IMA Journal of Applied Mathematics

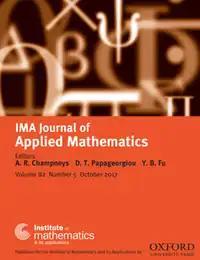

The "IMA Journal of Applied Mathematics" is a publication of Oxford University Press on behalf of the Institute of Mathematics and its Applications. Created in 1965, the Journal covers topics related to the application of mathematics.